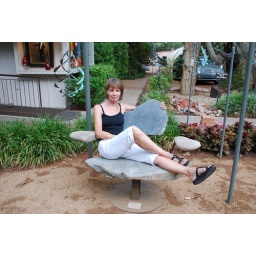
Denise in rock chair